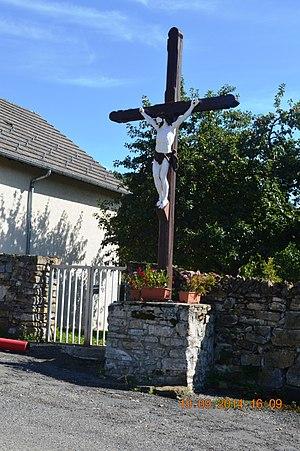
Aleu est une commune française située dans le département de l'Ariège, en région Occitanie. La commune fait partie de la communauté de communes Couserans - Pyrénées et du parc naturel régional des Pyrénées ariégeoises.